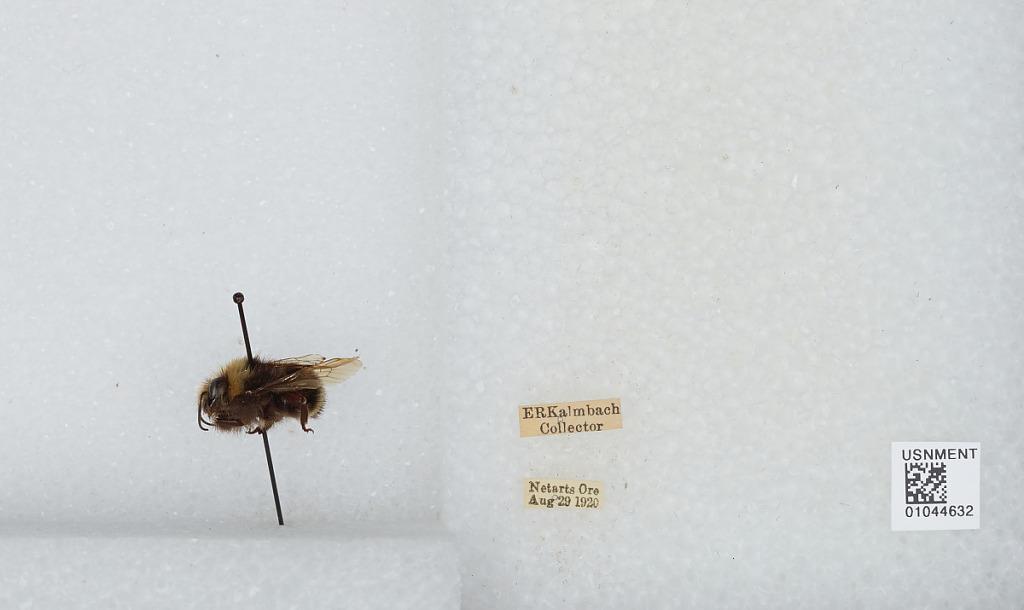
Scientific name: Bombus sp.
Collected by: E. Kalmbach
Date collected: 1920-8-29
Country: United States
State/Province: Oregon
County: Tillamook
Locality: Netarts
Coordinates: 45.4347, -123.946